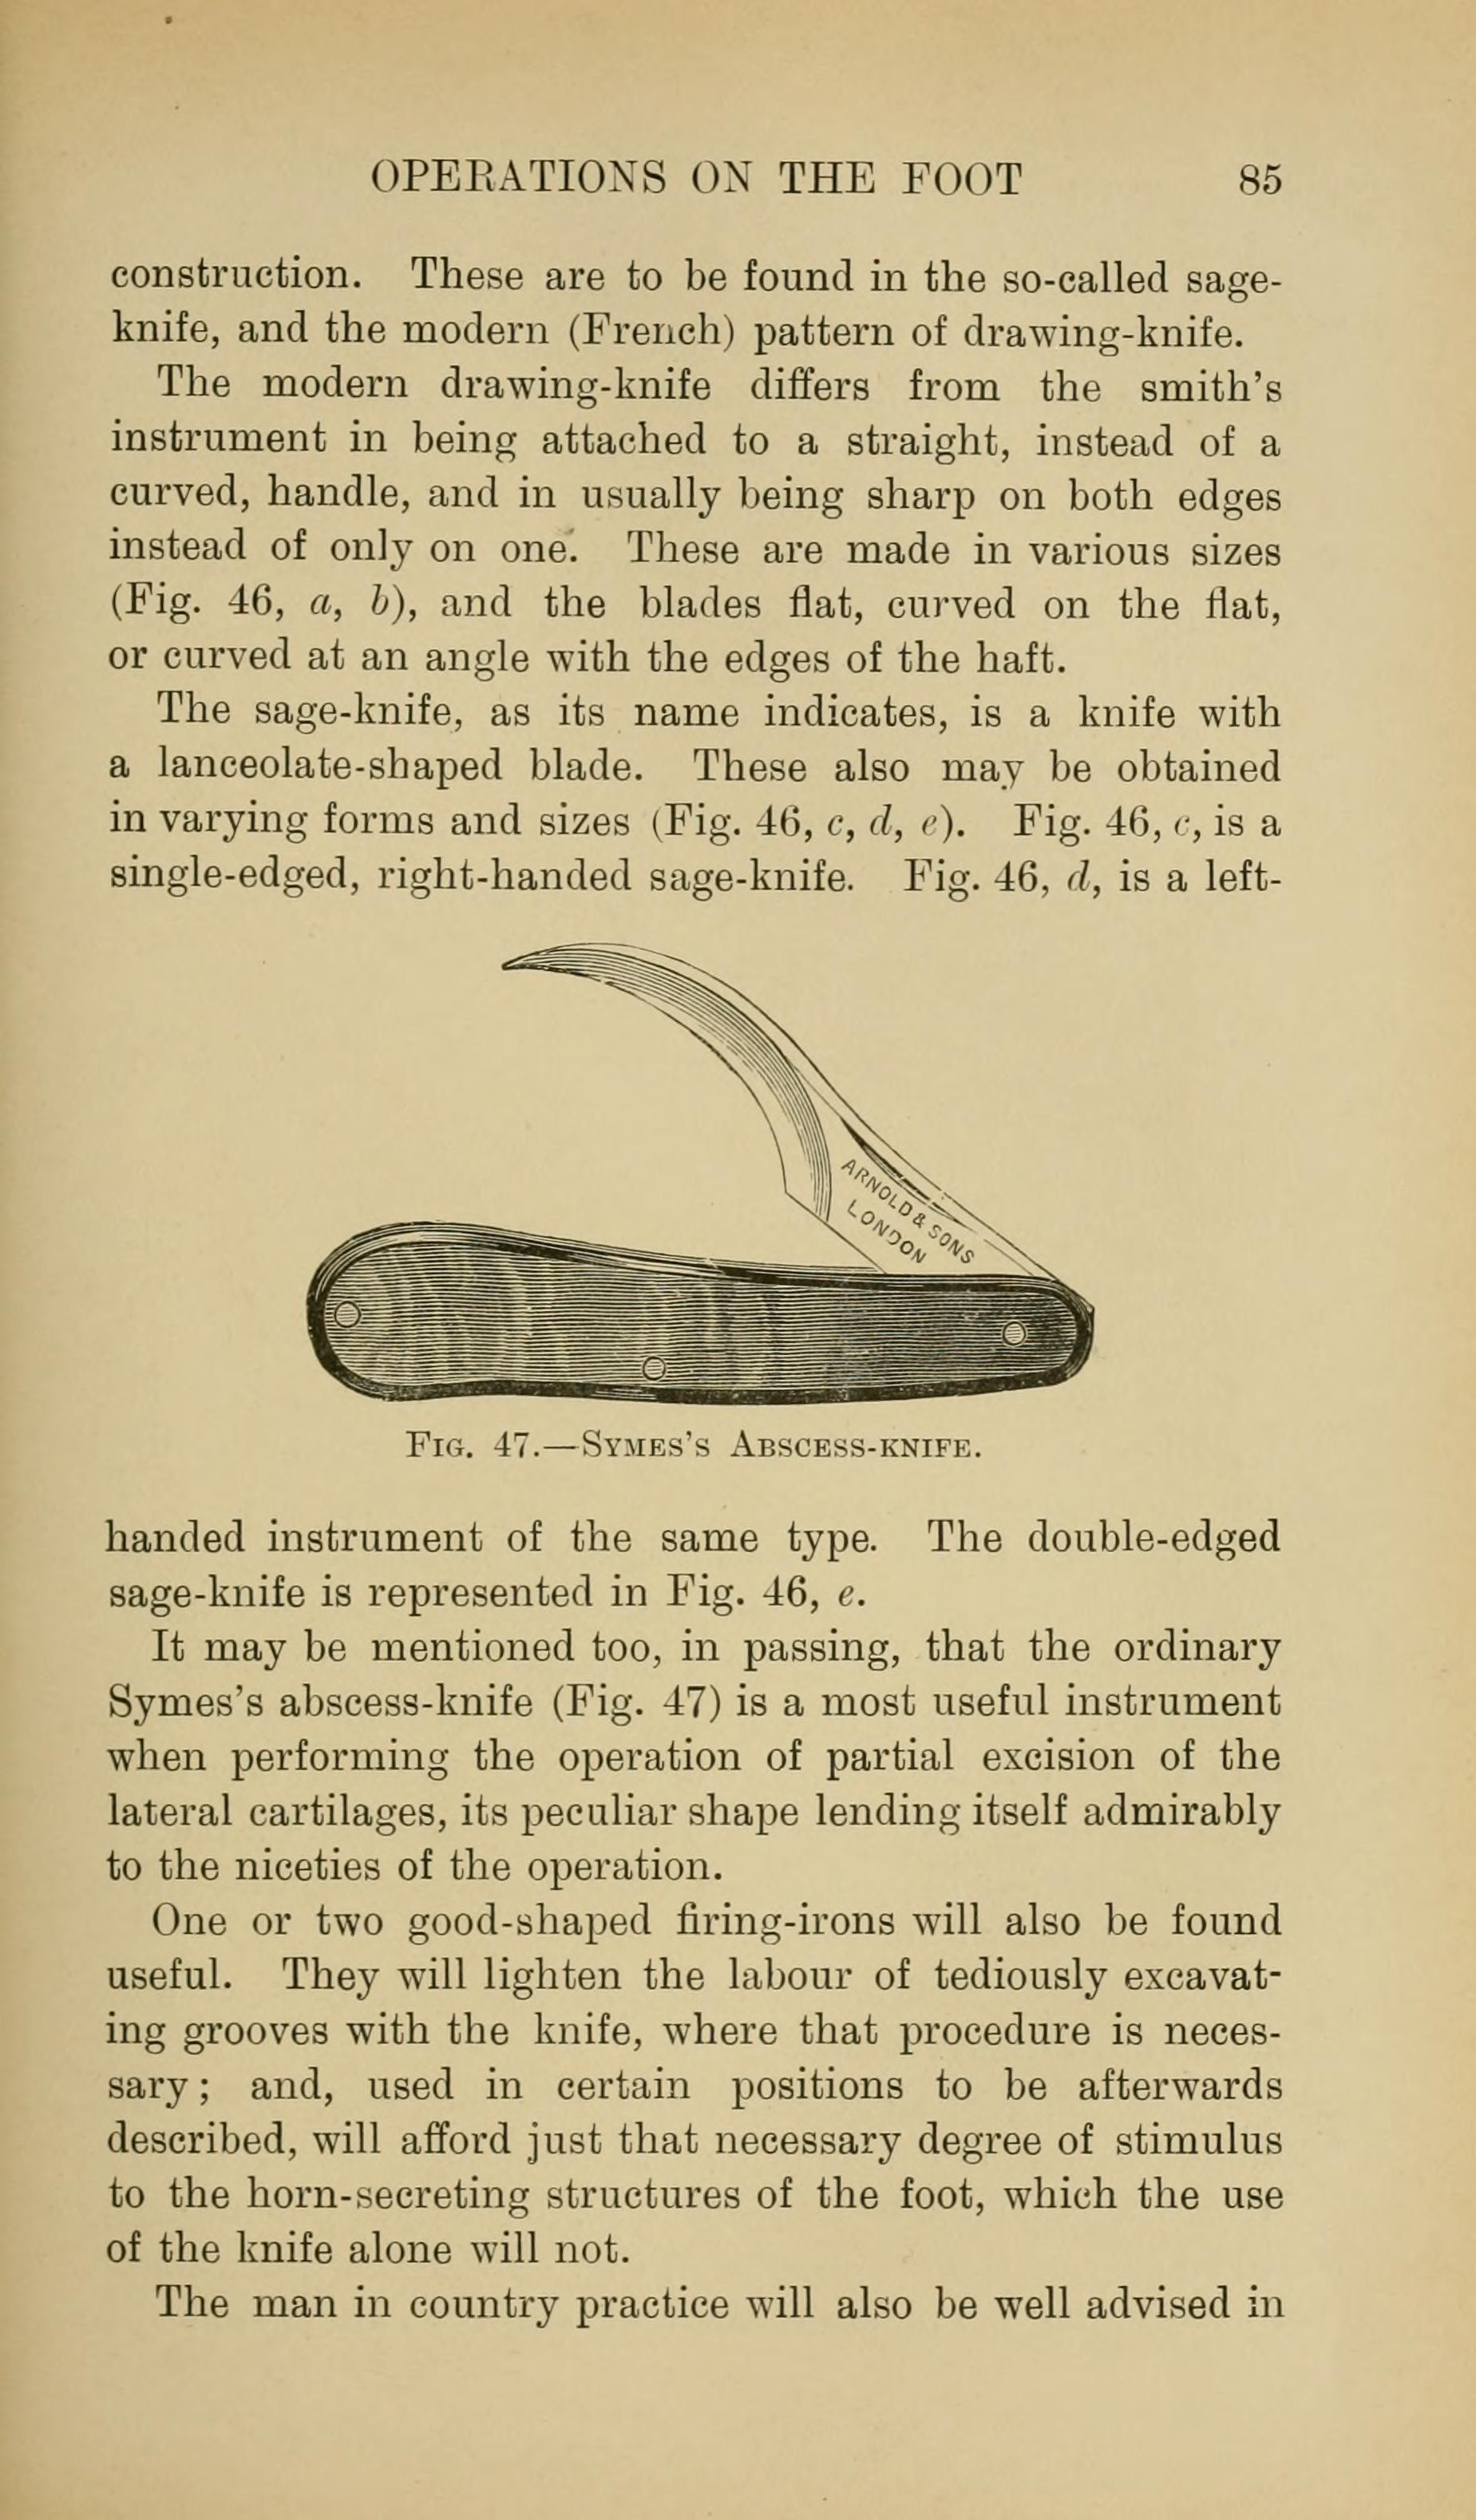
Diseases of the horse's foot / by H. Caulton Reeks.
Specialty: surgical-instruments
Finding: disease
Diagnosis: disease